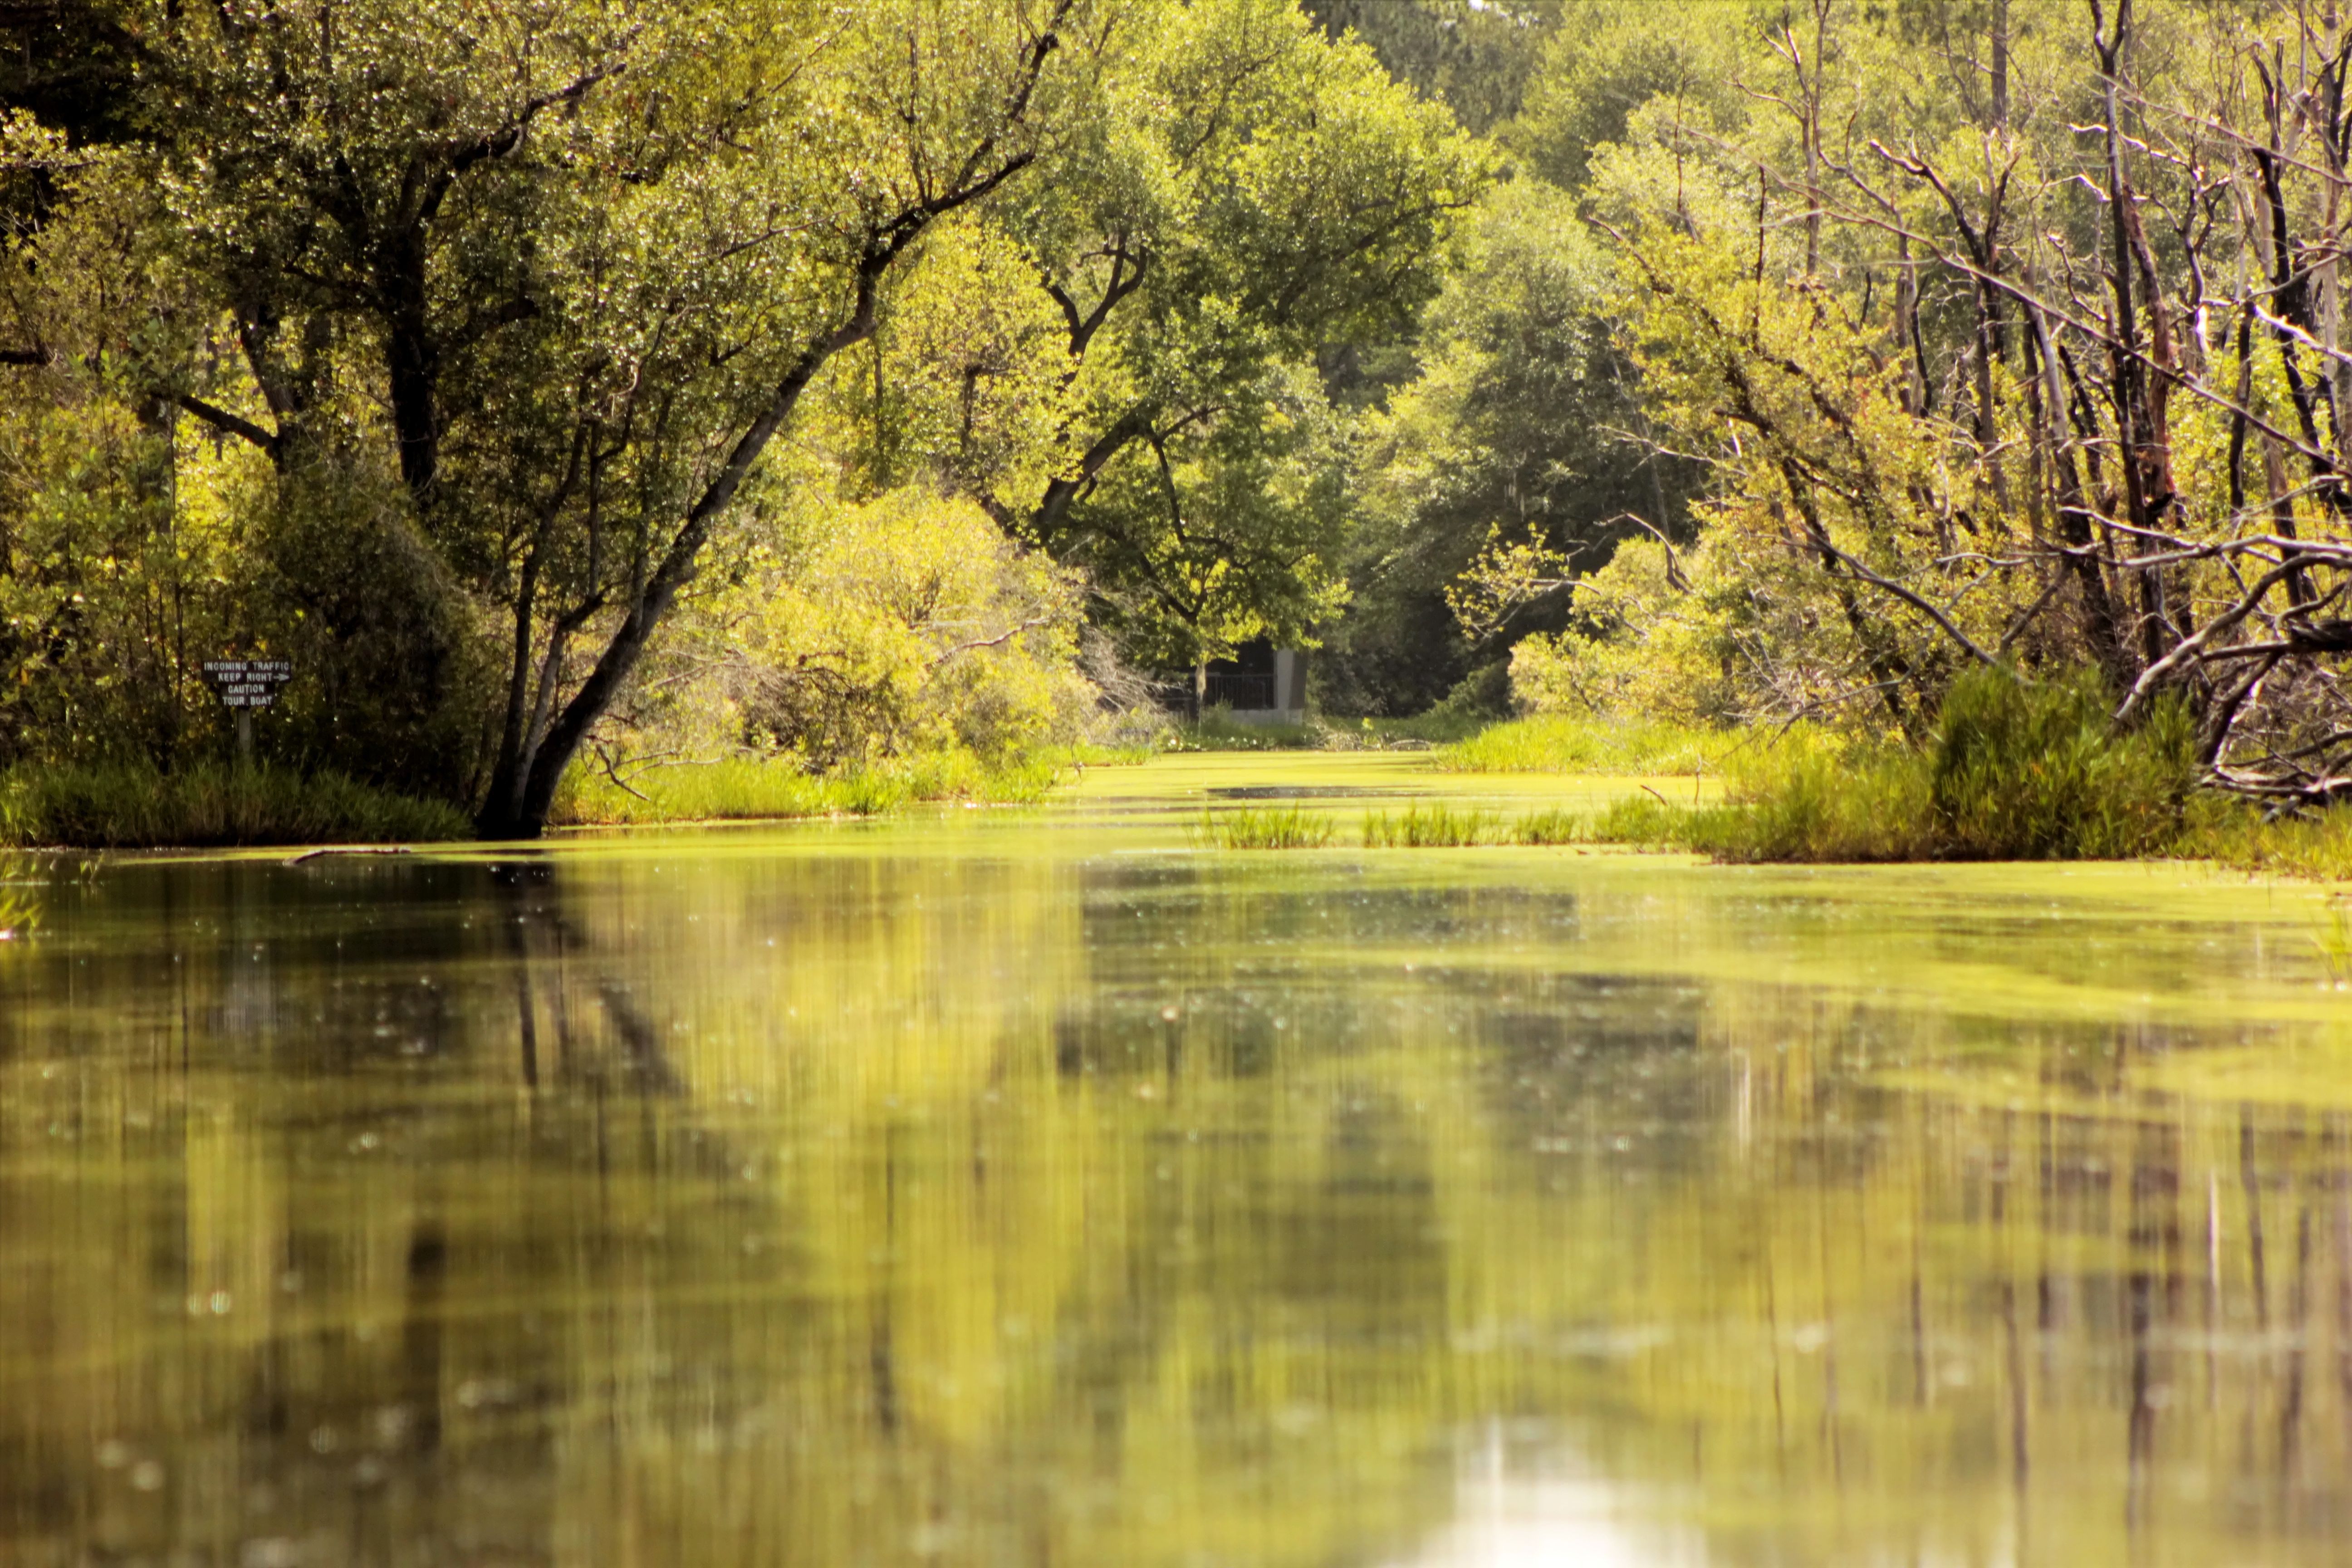
okefenokee swamp, georgia, natural landscape, nature, body of water, reflection, water, tree, natural environment, vegetation, green, nature reserve, bank, river, riparian forest, bayou, lake, pond, watercourse, yellow, forest, biome, spring, sunlight, grass, landscape, floodplain, woody plant, branch, plant, waterway, sky, wetland, riparian zone, swamp, woodland, wildlife, rural area, wood, state park, lacustrine plain, loch, national park, marsh, jungle, theatrical scenery, stream